You're Not You

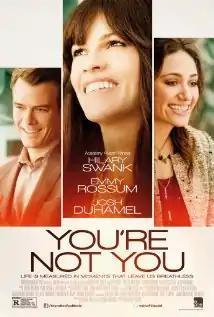
Theatrical release poster

You're Not You is a 2014 American drama film directed by George C. Wolfe and written by Shana Feste and Jordan Roberts, based on the 2006 novel of the same name by Michelle Wildgen. The film stars Hilary Swank, Emmy Rossum and Josh Duhamel.